Hiranmoy Ghoshal

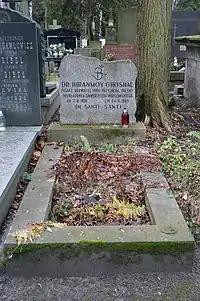
Hiranmoy Ghoshal's grave

He died on 24 September 1969 in Warsaw, Poland. He was buried in Powązki Cemetery. Her daughter recalls that Ghoshal "was under a lot of stress because he was pushed out of the diplomatic service, and he could not digest that insult for the rest of his life."